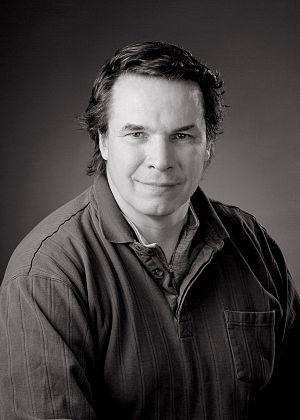
Greg Mortenson est un humanitaire américain de Bozeman dans le Montana.